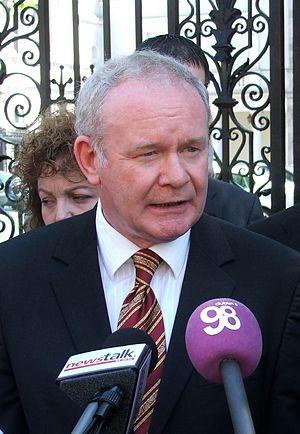
Martin McGuinness, né le 23 mai 1950 à Derry et mort le 21 mars 2017 dans la même ville, est un homme politique britannique d'Irlande du Nord, membre du Sinn Féin et chef d'état-major de l'IRA provisoire de 1979 à 1982.
L’élection présidentielle irlandaise de 2011 a eu lieu le jeudi 27 octobre 2011, pour élire le nouveau président de l'Irlande. La présidente sortante, Mary McAleese, élue en 1997 et reconduite en 2004, ne peut se représenter.